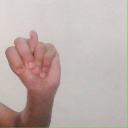
अक्षर: न